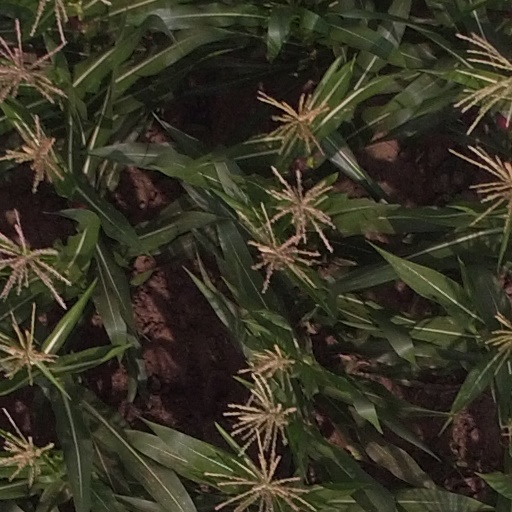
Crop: maize; corn